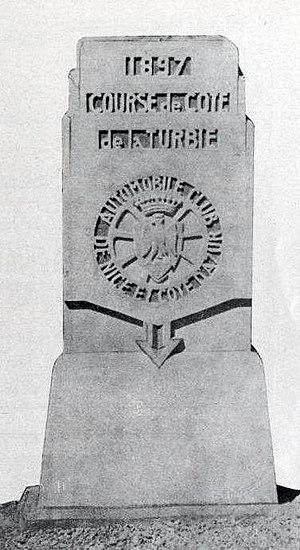
Monument-hommage pour la première côte Nice-La Turbie, à La Turlie.
La Course de côte Nice - La Turbie était une compétition automobile disputée fin-mars début-avril avant-guerre, inaugurant "traditionnellement" la saison européenne de courses de côte et organisée par l'Automobile Club de Nice. Elle fut créée par Paul Meyan.